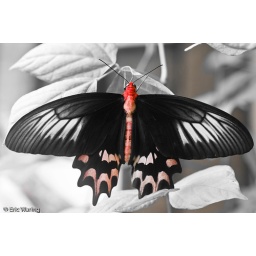
The butterfly was just black and red so I desaturated the green in photoshop to make it stand out.